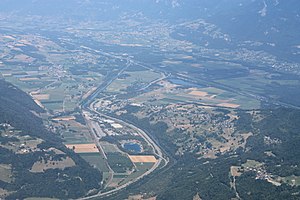
Arc (Savoie) / Galleri
Arc er en 127,5 km lang flod i departementet Savoie i det sydøstlige Frankrig. Den er en biflod til Isère, som den munder ud i ved Chamousset, omkring 15 km nedenfor Albertville. Den har sit udspring i De grajiske Alper nær grænsen til Italien, nordøst for byen Bonneval-sur-Arc. Floddalen, som Arc løber igennem, hedder Maurienne og er en vigtig trafikåre mellem Frankrig og Italien. Arc udspringer fra gletsjere på bjerget Mont Levanna.